Château de Meudon

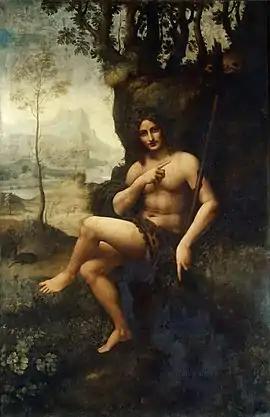
Bacchus by Leonardo da Vinci, Museum of the Louvre, work placed in the chamber of Monseigneur in 1705

"Venus, Bacchus and Ceres". This painting is preserved in the Louvre, where it is called "Bacchus and Ariane". It is also named in the ancient inventories as ‘’Bacchus and Ariane’’, ‘’Bacchus and Erigone’’ or ‘’Bacchus, Flora and Ceres’’. Sent to the Central Museum at the end of the year II, it lost its attribution but remained at the Louvre, where it was found among the anonymous members of the French school. It is to be restored.